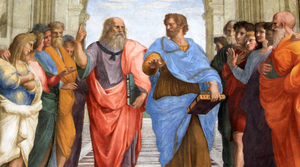
Le Lycée est l'école philosophique fondée par Aristote à Athènes. On la désigne communément sous le nom d'école péripatéticienne parce que cette école possédait une galerie couverte ou un promenoir planté d’arbres appelé en grec ancien, περίπατος / péripatos, « promenade ». Les disciples d'Aristote furent appelés Λύκειοι Περιπατητικοί / Lukeioi Peripatêtikoi, « ceux qui se promènent près du Lycée », d'où leur nom de péripatéticiens en français.